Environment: real
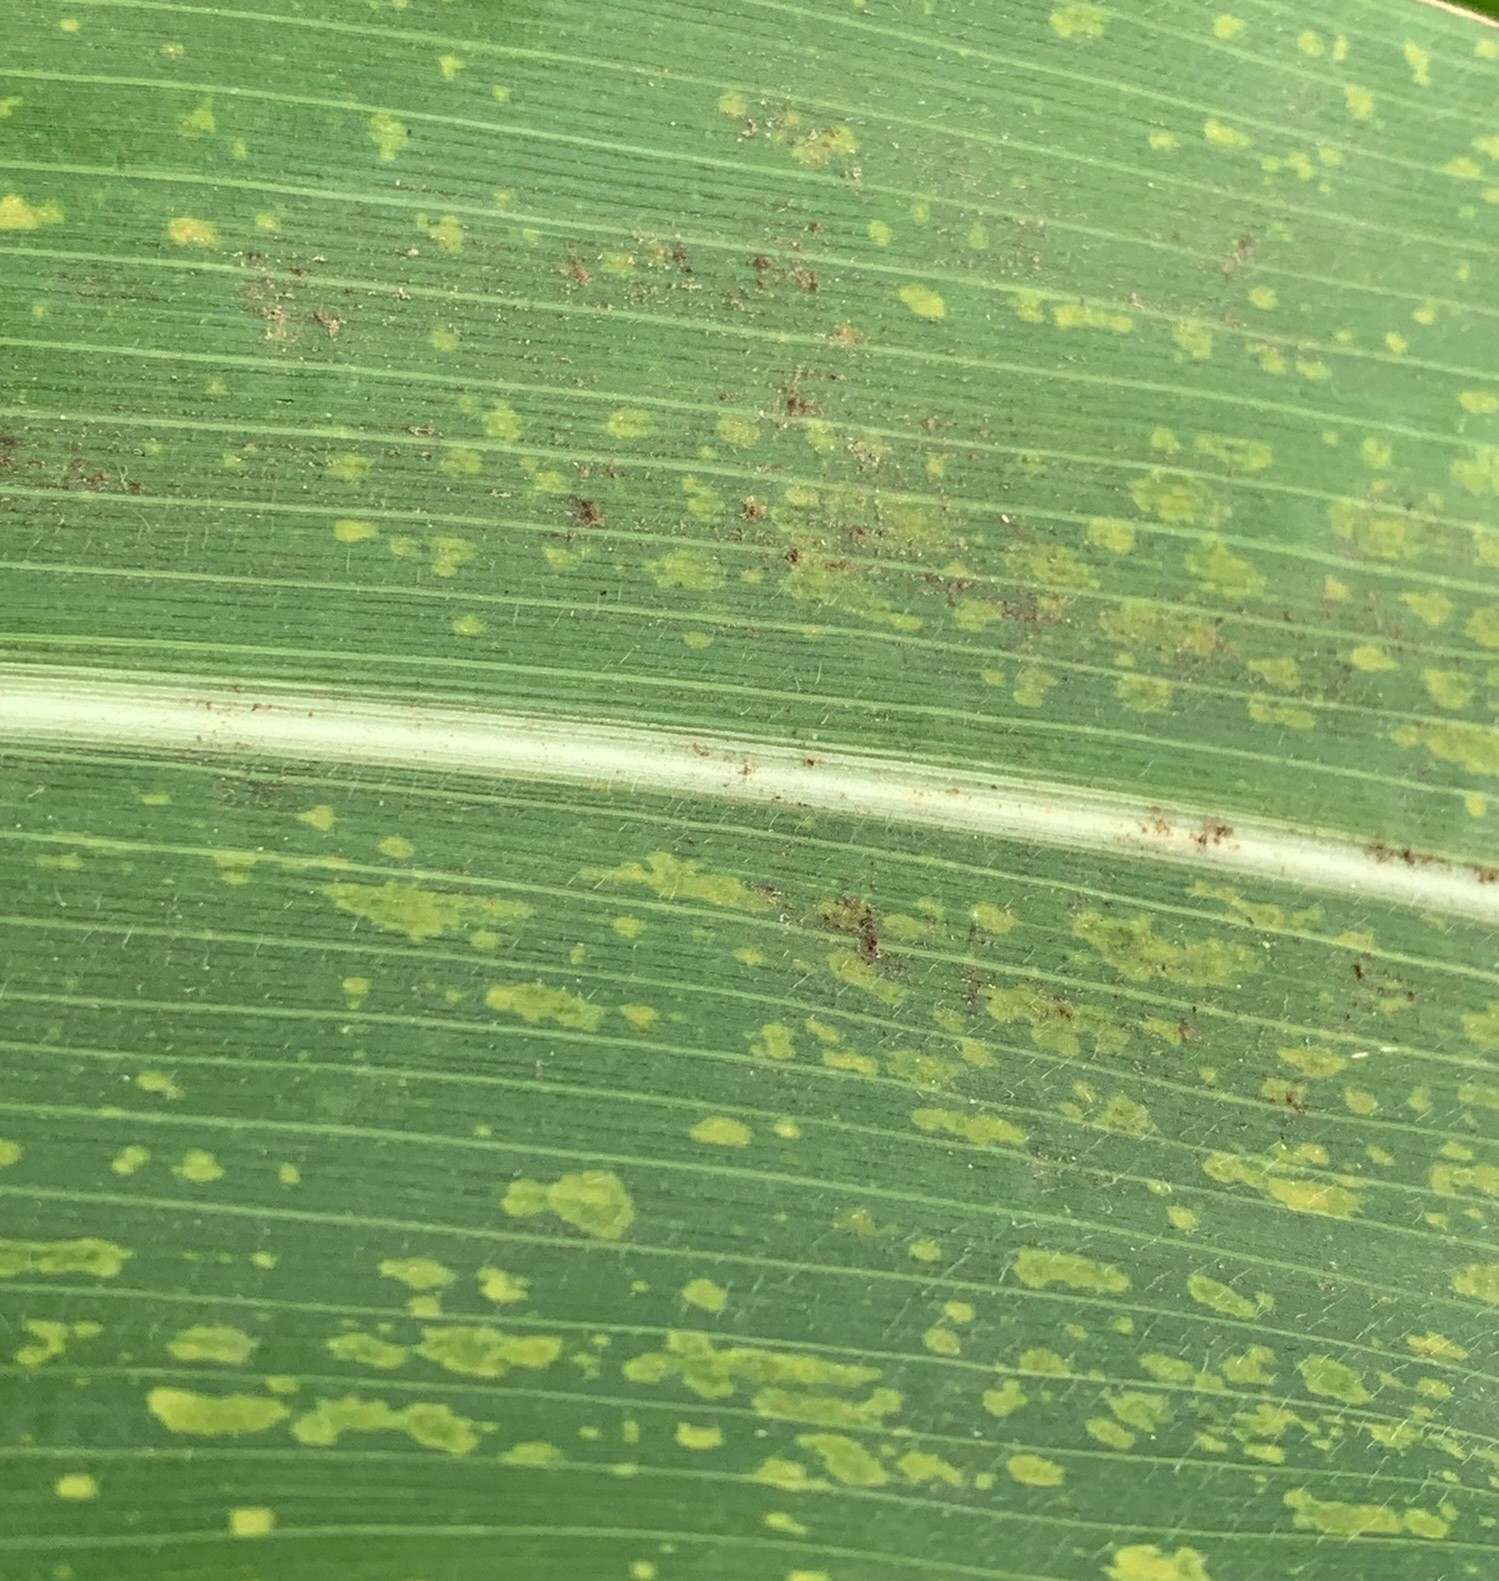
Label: lethal_necrosis